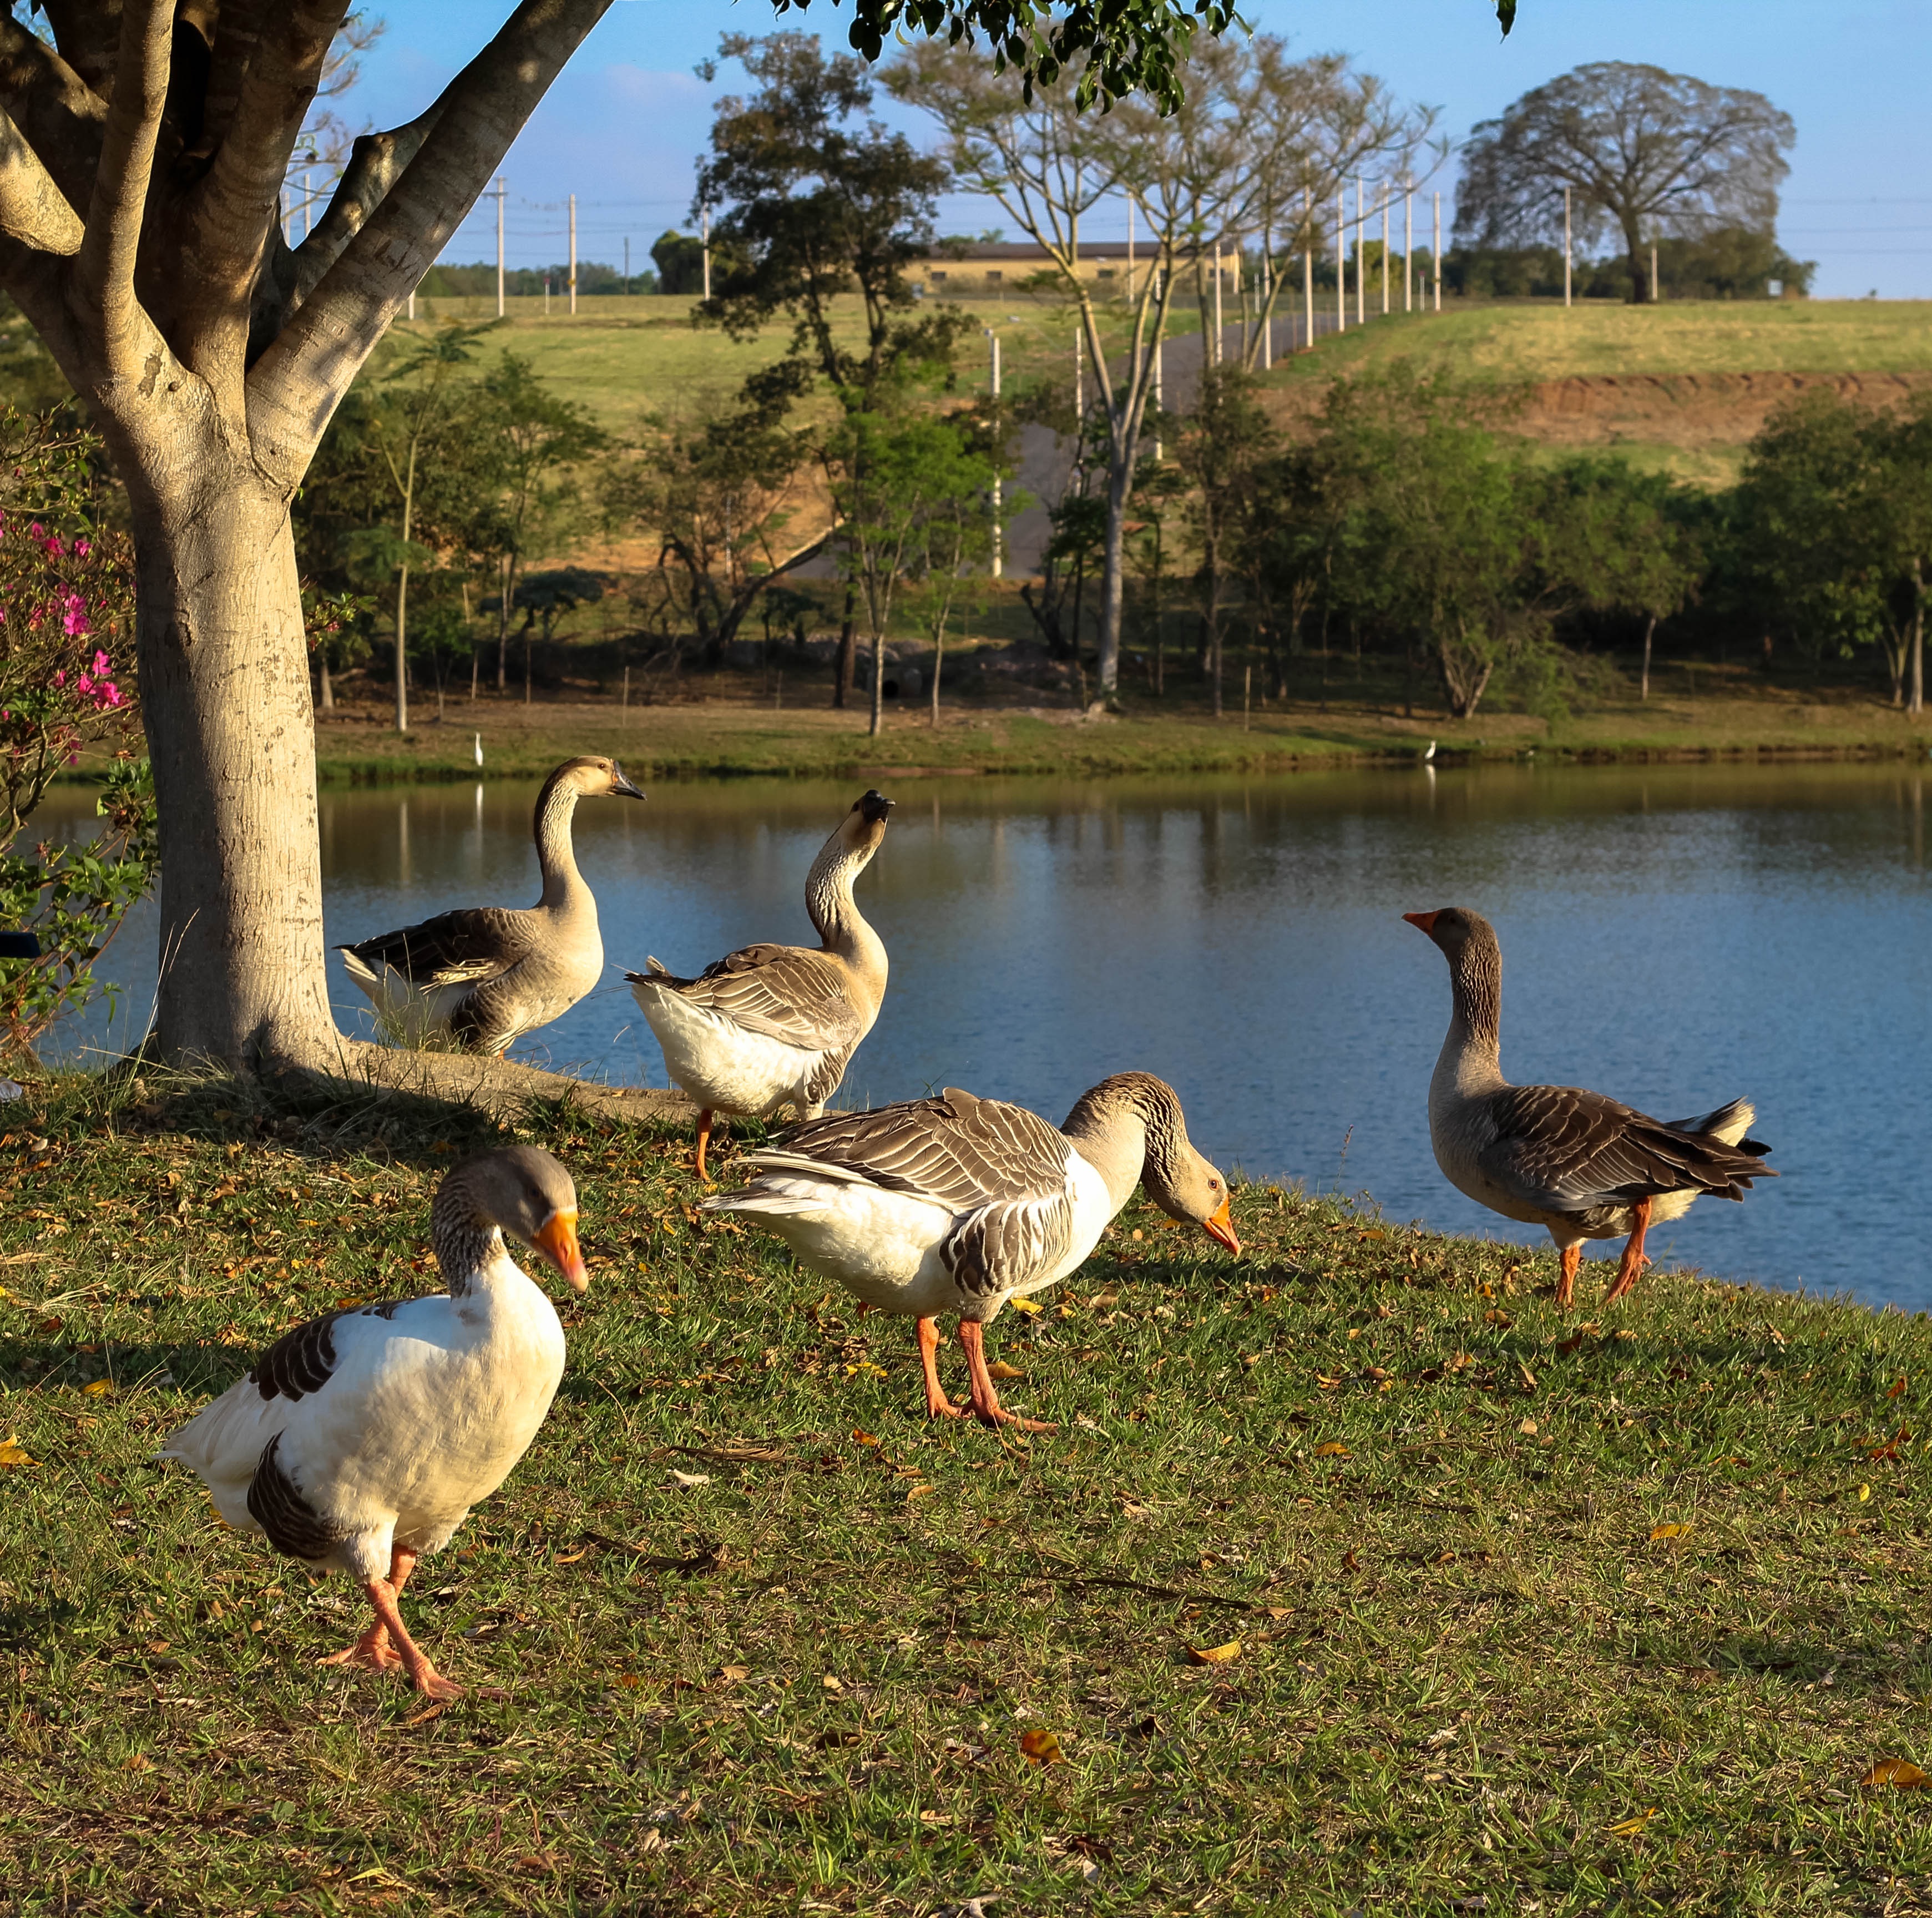
nature, bird, pond, wildlife, fauna, duck, goose, wetland, inspiration, waterfowl, water bird, sustainability, poetry, ducks geese and swans